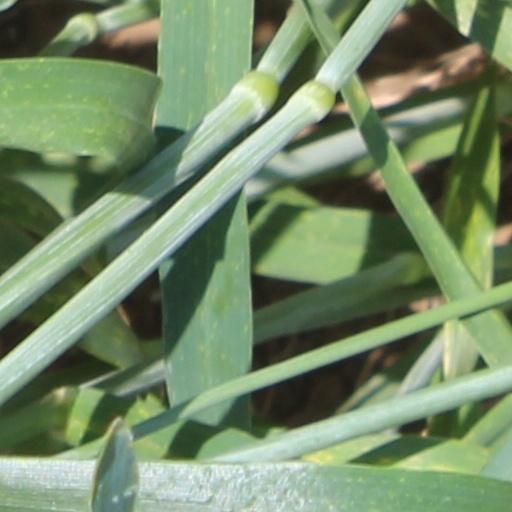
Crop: wheat